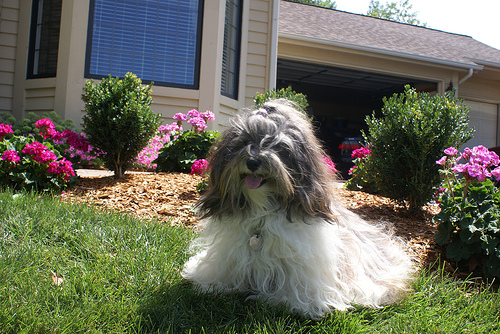
Breed: havanese